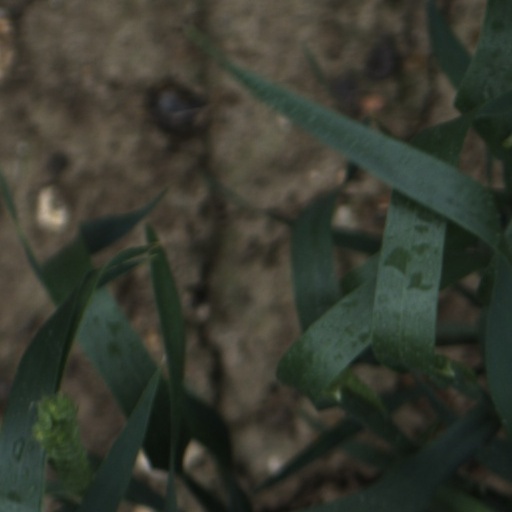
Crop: wheat